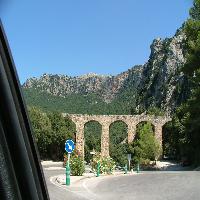
Weather: sun or clear